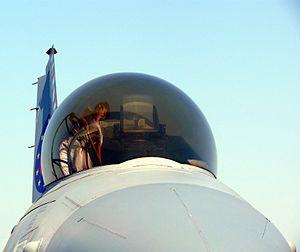
Le Grand Prix automobile d'Allemagne 2011, disputé le 24 juillet 2011 sur le Nürburgring, est la 849ᵉ épreuve du championnat du monde de Formule 1 courue depuis 1950 et la dixième manche du championnat 2011. Il s'agit de la cinquante-huitième édition du Grand Prix comptant pour le championnat du monde, la vingt-cinquième disputée au Nürburgring.